Chicago Seven

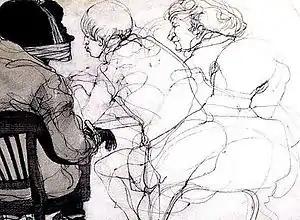
Bobby Seale as depicted by Franklin McMahon at the trial

On the morning of October 29, after Seale called Judge Hoffman a "rotten racist pig, fascist liar", the judge responded: "Let the record show the tone of Mr. Seale's voice was one of shrieking and pounding on the table and shouting", and Seale replied, "If a witness is on the stand and testifies against me and I stand up and speak out in behalf of my right to have my lawyer and to defend myself and you deny me that, I have a right to make those requests. I have a right to make those demands on my constitutional rights. I have a constitutional right to speak, and if you try to suppress my constitutional right to speak out in behalf of my constitutional rights, then I can only see you as a bigot, a racist, and a fascist, and I have said before and clearly indicated on the record."